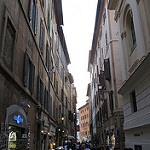
Label: street